Eldora Speedway

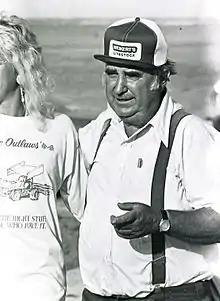
Earl Baltes

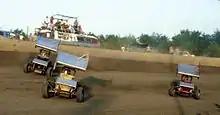
Sprint cars racing in 1986

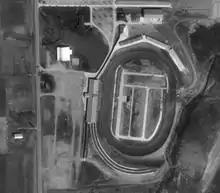
Eldora Speedway from overhead

Eldora Speedway New Weston, OH, was built in 1954 by Earl Baltes, a prominent area bandleader with no previous racing experience. Born on April 27, 1921, in nearby Versailles, Ohio, Baltes had stumbled onto a race at New Bremen Speedway and was so impressed by the big, enthusiastic crowd that he decided to build a race track.